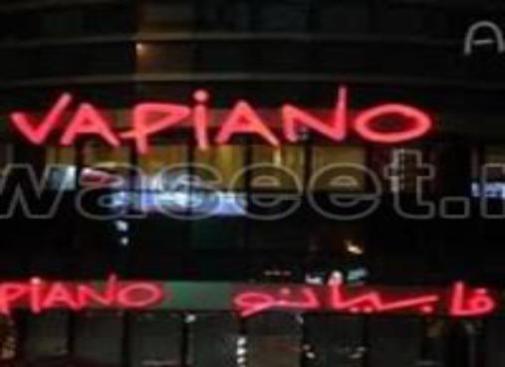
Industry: Food